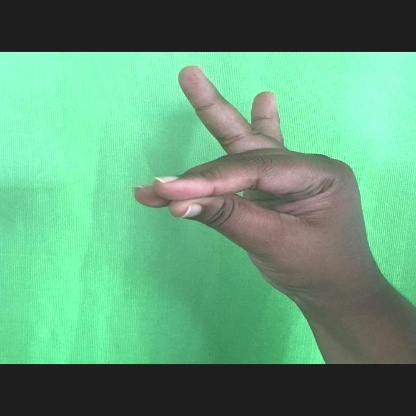
Mudra: Katakamukha